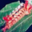
Label: caterpillar